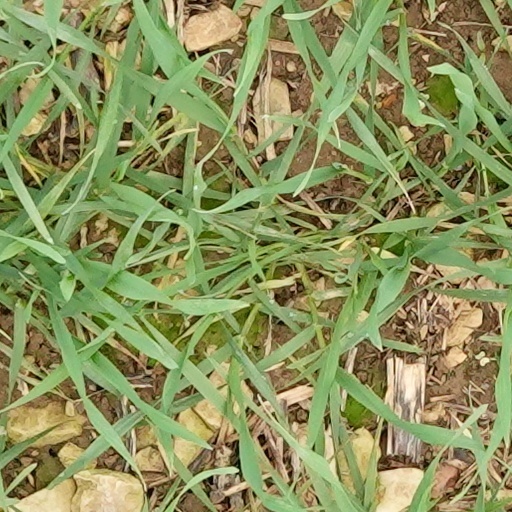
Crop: wheat